Collin H. Woodward

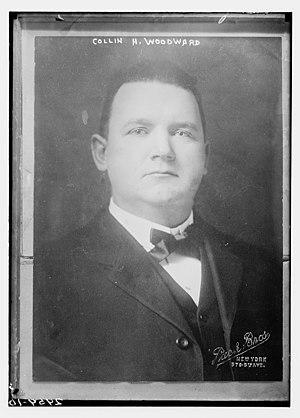

Collin H. Woodward (? – September 7, 1927) was the Tax Commissioner of New York City and Republican district leader. He succeeded Daniel S. McElroy as Tax Commissioner of New York City.